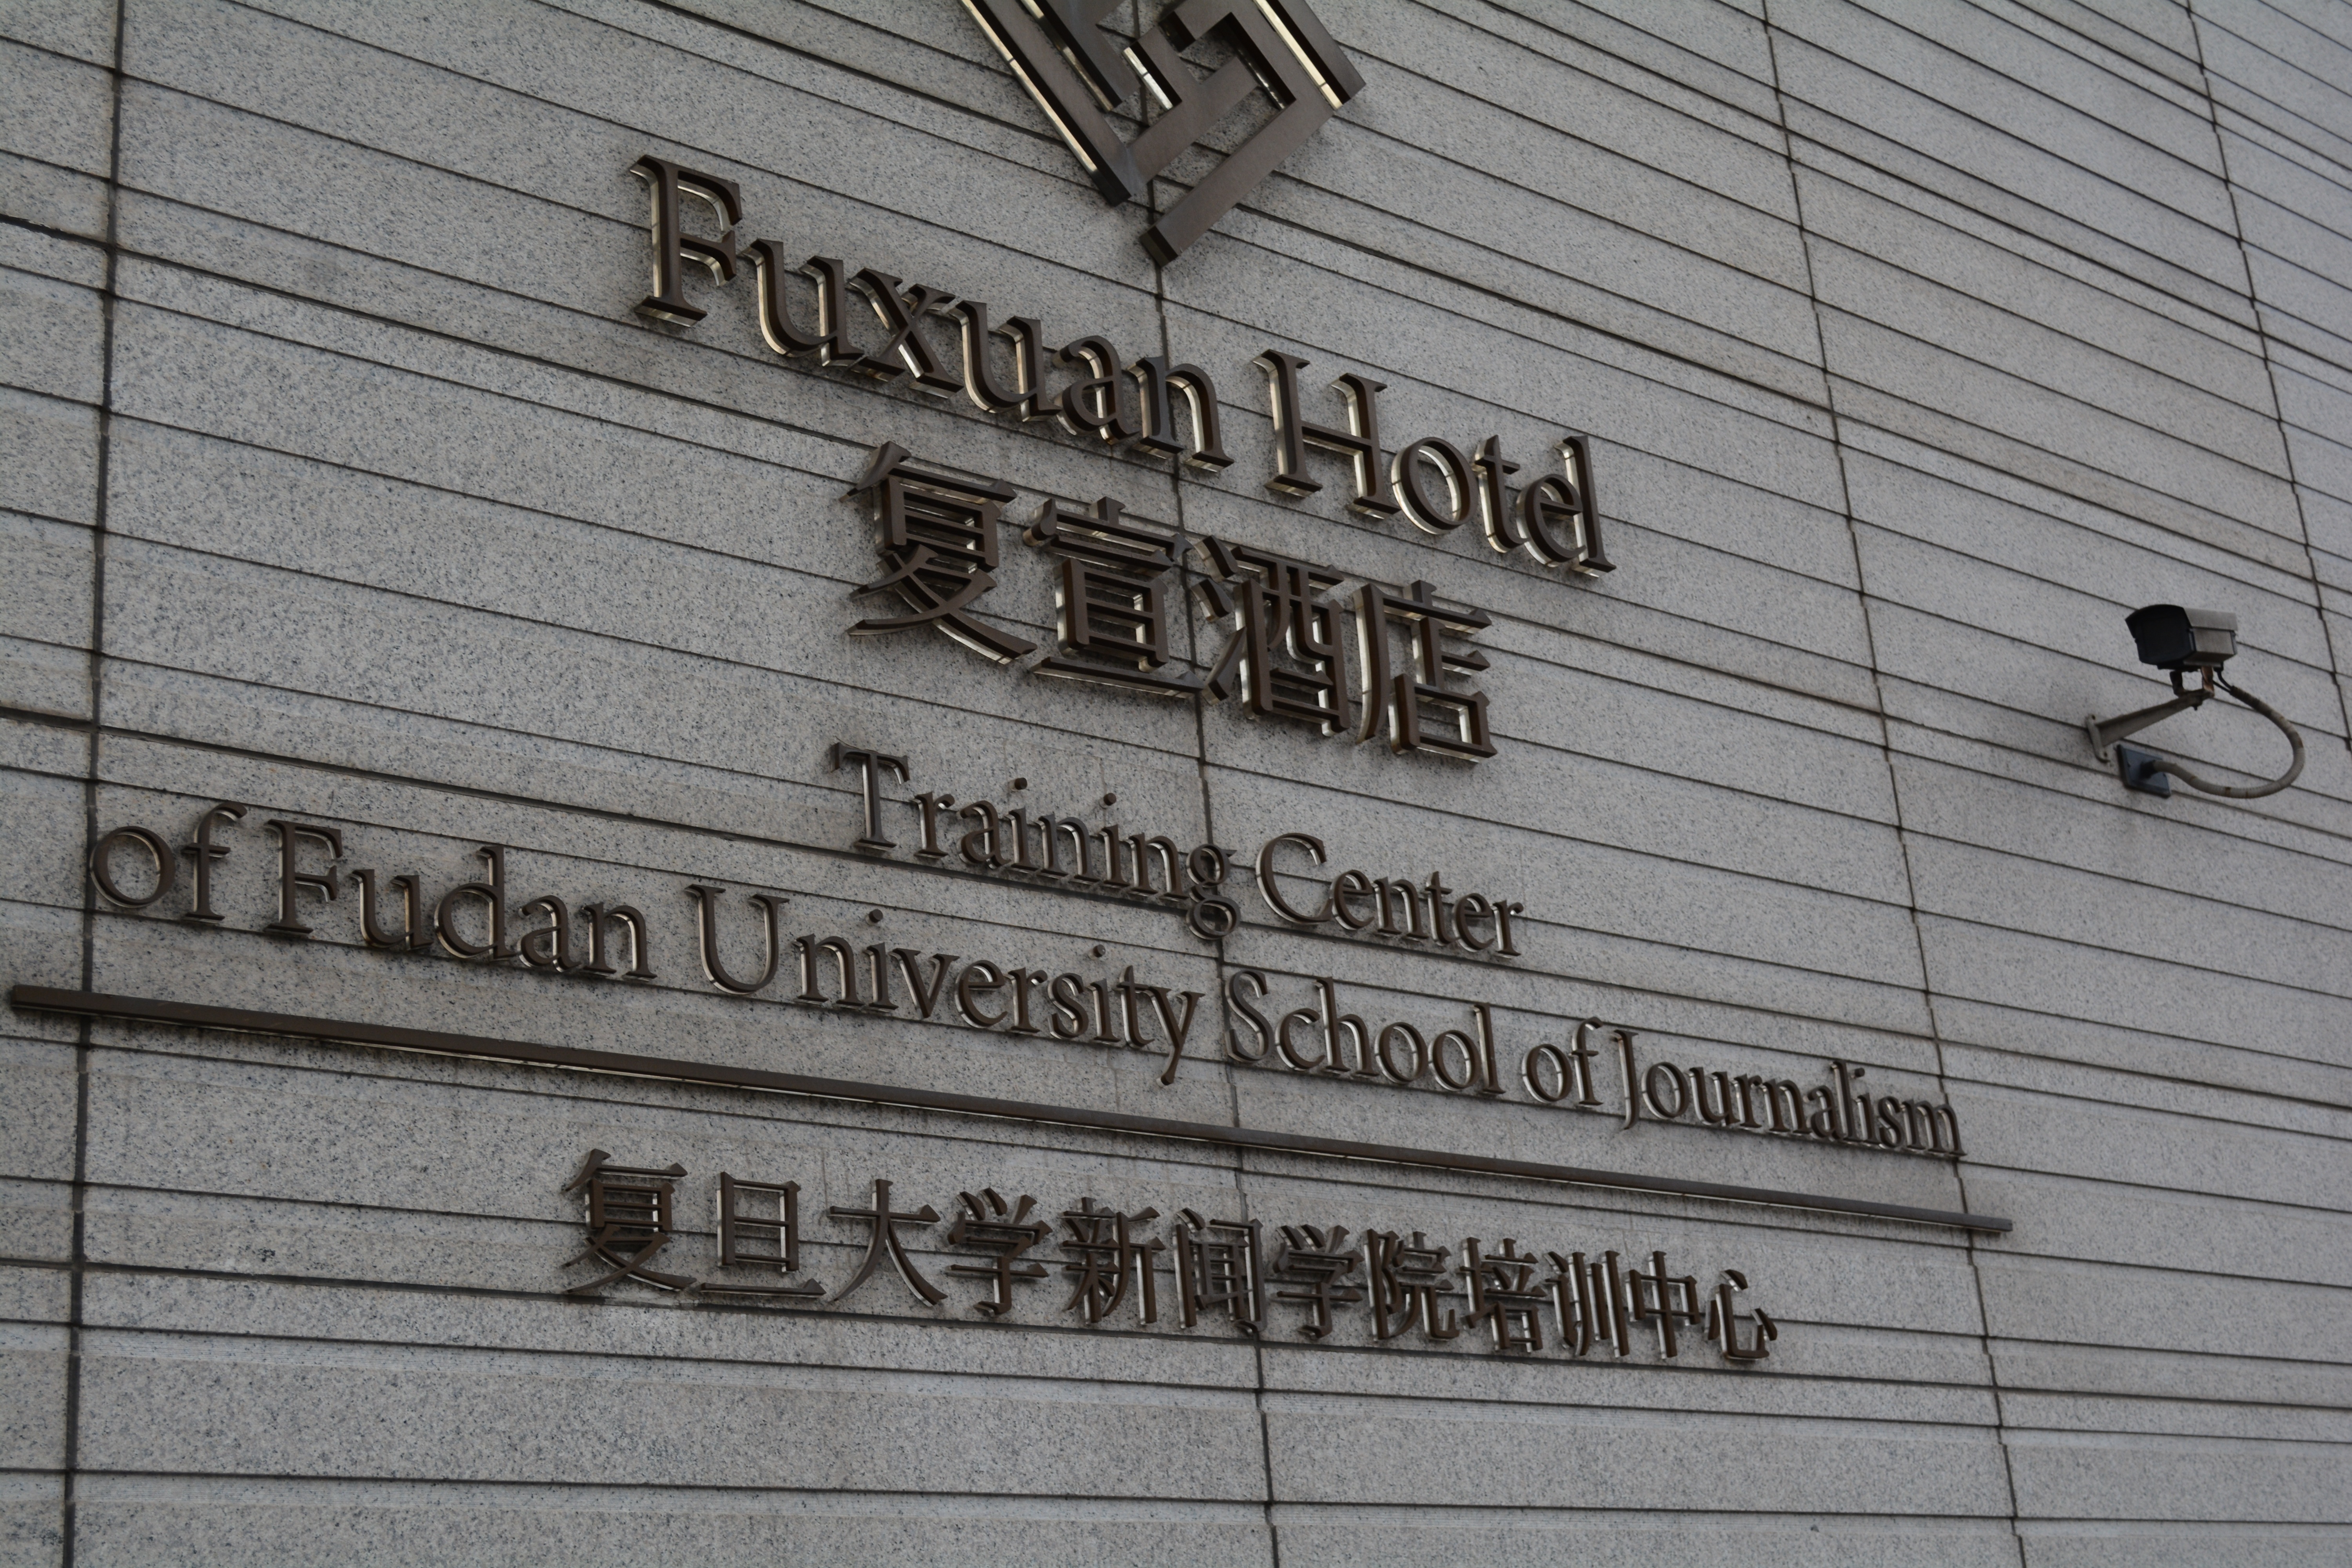
number, wall, sign, line, street sign, signage, font